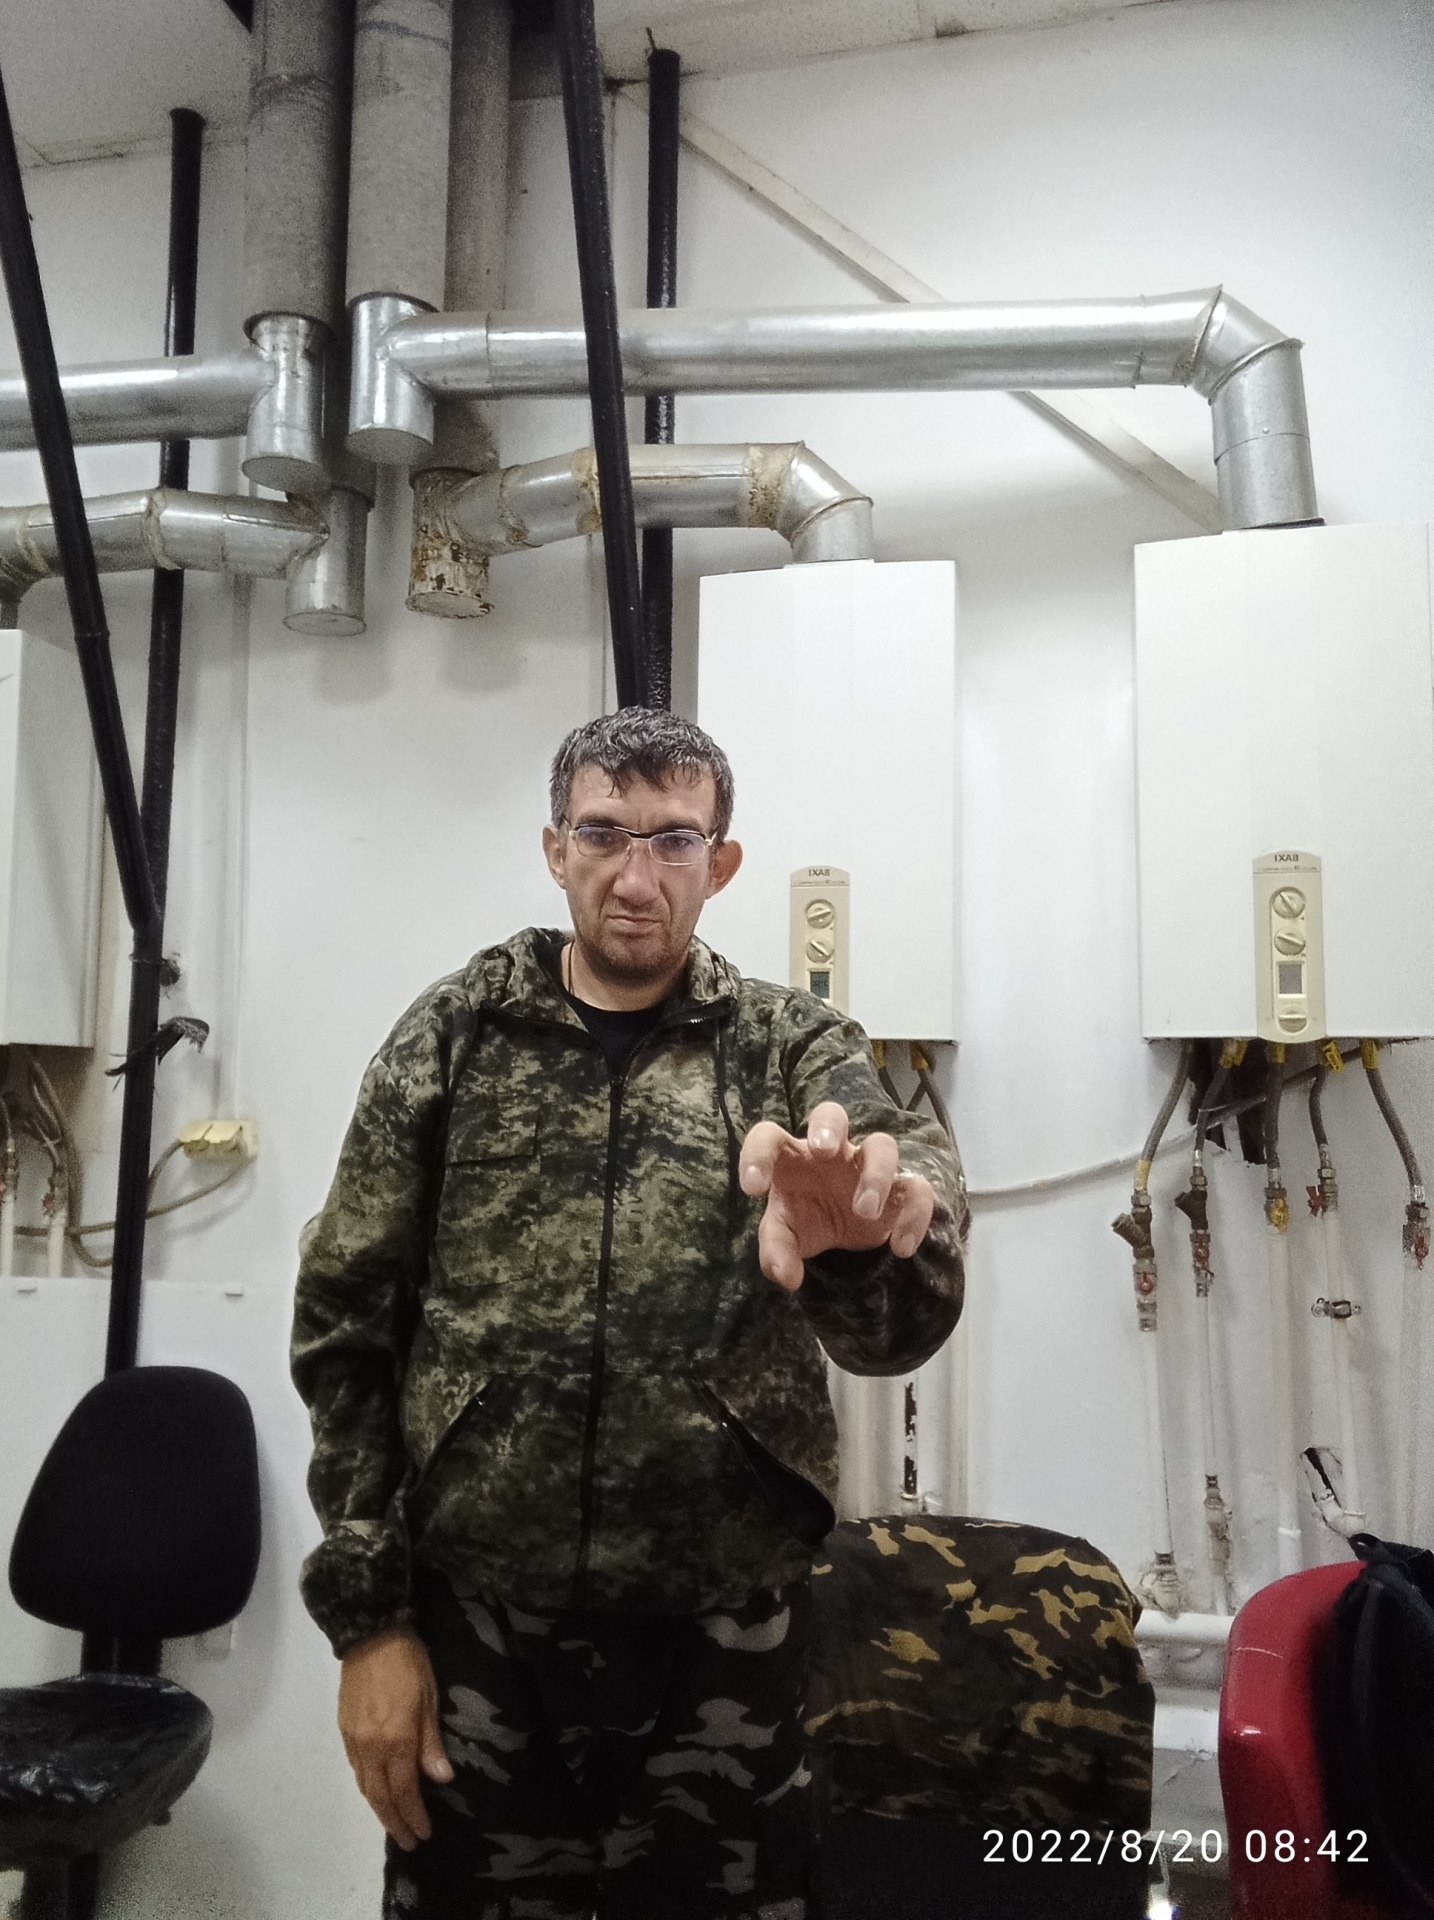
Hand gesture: grabbing